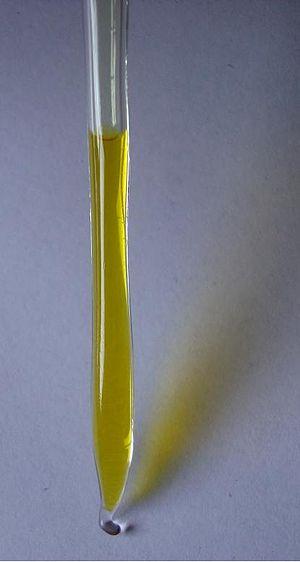
Le chlore est l'élément chimique de numéro atomique 17, de symbole Cl. C'est le plus commun des halogènes.